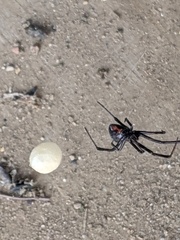
Species: Lactrodectus_hesperus